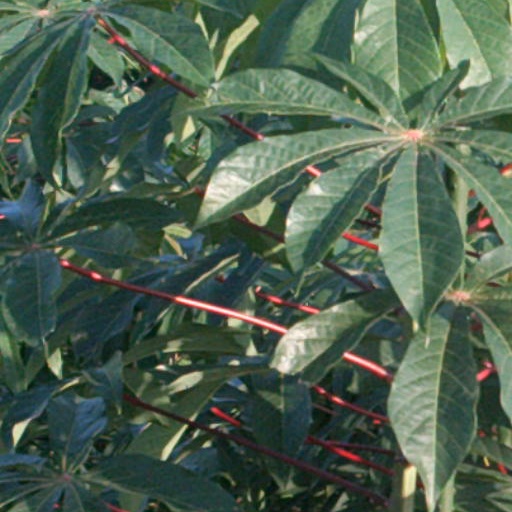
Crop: cassava